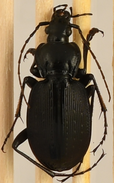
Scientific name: Carabus goryi
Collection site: Great Smoky Mountains National Park NEON (GRSM), plot GRSM_012